Iraqi Counter Terrorism Service

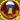
Official ISOF logo from 1980 to 2003. Currently serves as the official logo of the 3rd Battalion.

The Counter Terrorism Service (CTS) is an Iraqi security and intelligence agency tasked with counterterrorism. The Service’s operational arm is called the Iraqi Special Operations Forces (ISOF). They are an elite special operations force composed of three brigades based in several governorates, and who are often collectively referred to as the Golden Division.